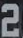
Number: 2